History of the Regency of Algiers

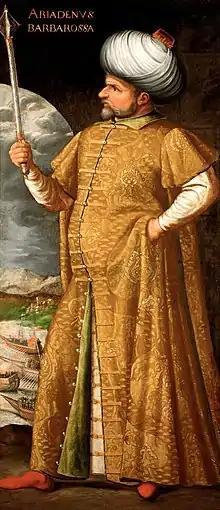
Hayreddin Barbarossa c. 1580. Italian, anonymous. Kunsthistorisches Museum

Hayreddin was proclaimed Sultan of Algiers in late 1519, but the death of his older brother left him in a difficult situation. He faced threats from the Spanish, the Zayyanids, and the Hafsid dynasty, as well as the tribes of the central Maghreb. He increasingly felt a need for Ottoman financial and military support to maintain his power and his possessions around Algiers. In early 1520, a delegation of Algerian notables and ulemas led by Sinan Reis arrived in Constantinople. They had instructions to propose to Ottoman sultan Selim I that Algiers join the Ottoman Empire and to make clear to him the strategic importance of Algiers in the Western Mediterranean. After reluctance from the Sublime Porte, Algiers became part of the Ottoman Empire under Selim I in the summer of 1520. The Sublime Porte named Hayreddin Barbarossa (prince of princes) and supported him with 2000 janissaries.